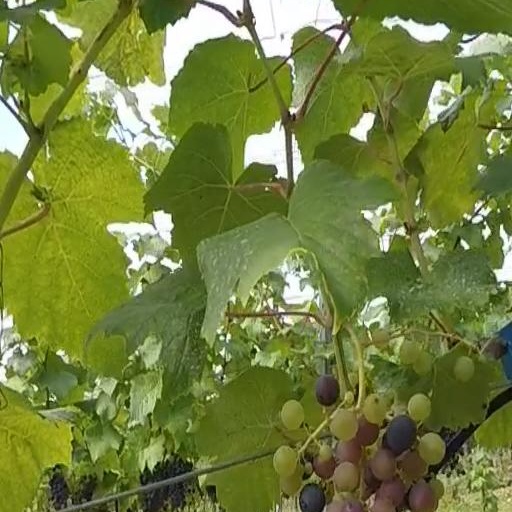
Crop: grape